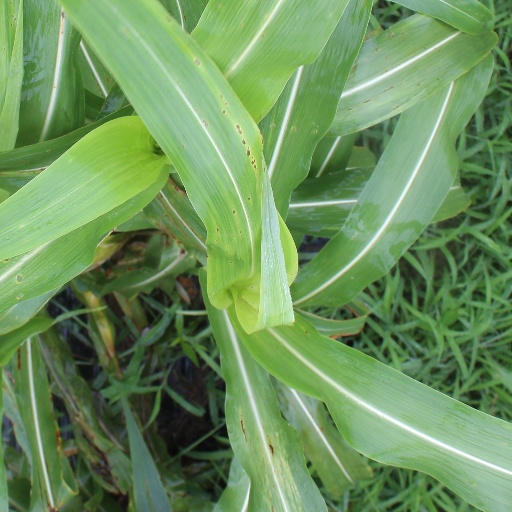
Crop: sorghum